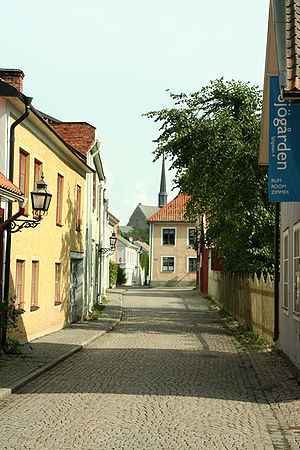
Vadstena kommun
Det centrale Vadstena
Vadstena kommun ligger i det svenske län Östergötlands län. Kommunens administration ligger i byen Vadstena.